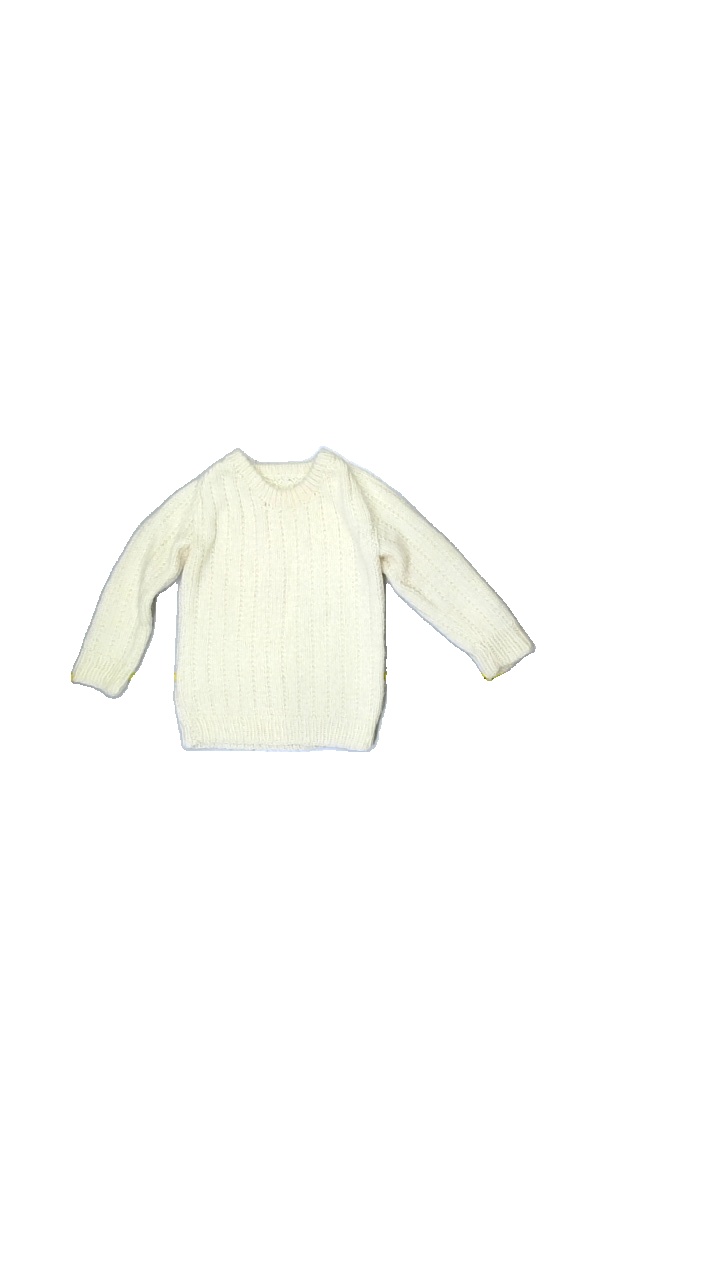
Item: Sweater (Children)
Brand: Missing
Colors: White
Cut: Regular, C-collar
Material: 100%acrylic
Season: Autumn
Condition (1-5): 3
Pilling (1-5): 4
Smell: Minor
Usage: Export
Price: <50